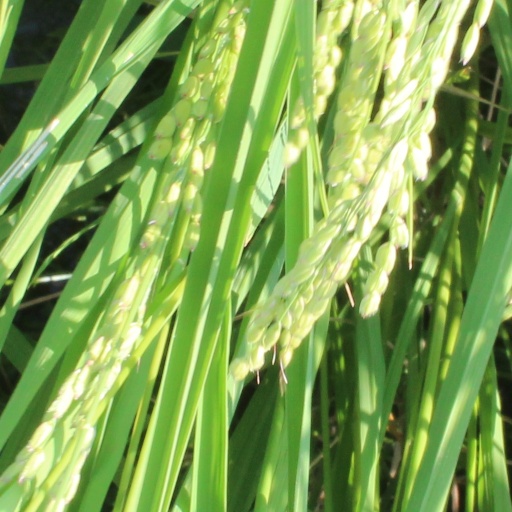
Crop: rice